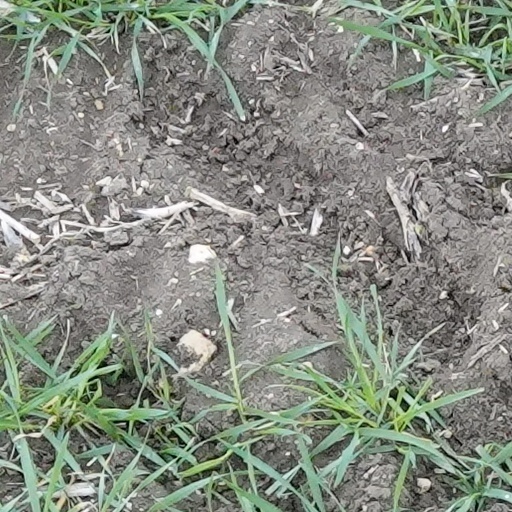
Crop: wheat